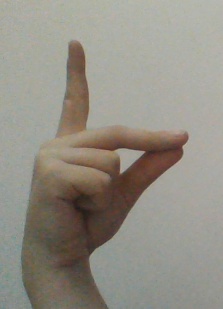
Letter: ta